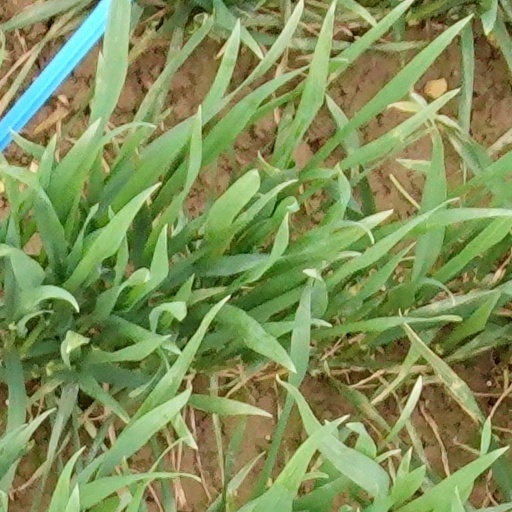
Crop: wheat